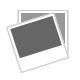
brown leather cowboy boots 11d